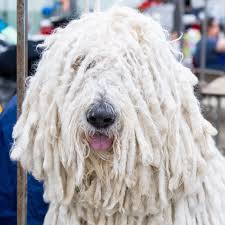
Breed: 318-n000115-komondor